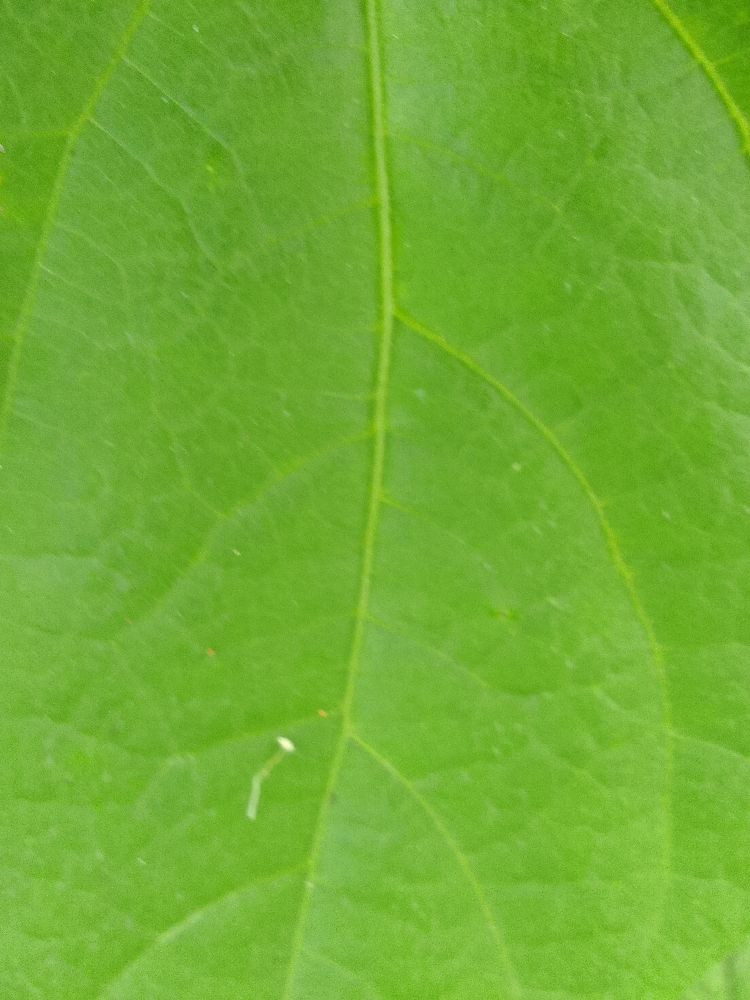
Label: healthy